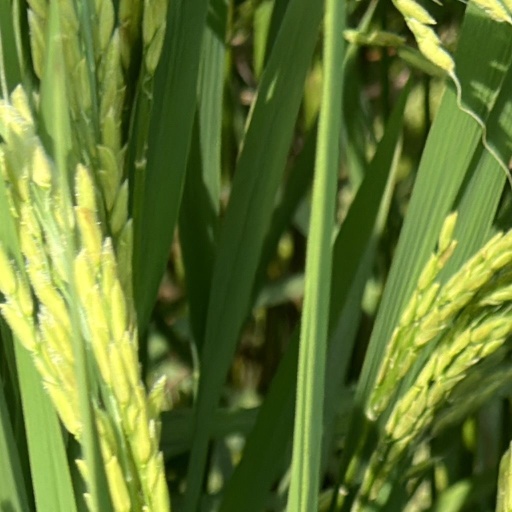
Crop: rice